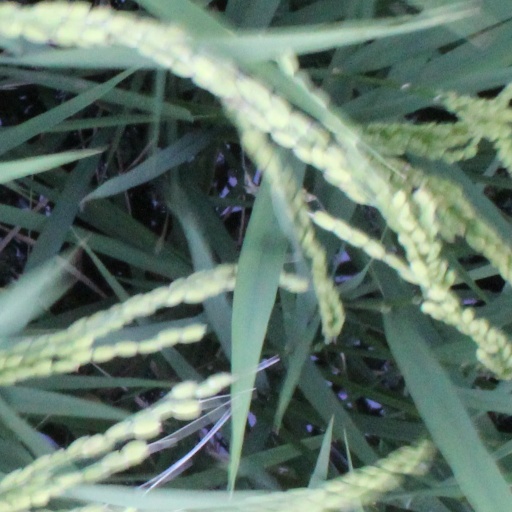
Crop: rice